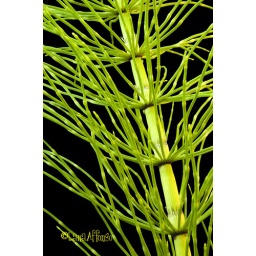
this is from my close up flower series were I only used flowers I can find around my apartment complex